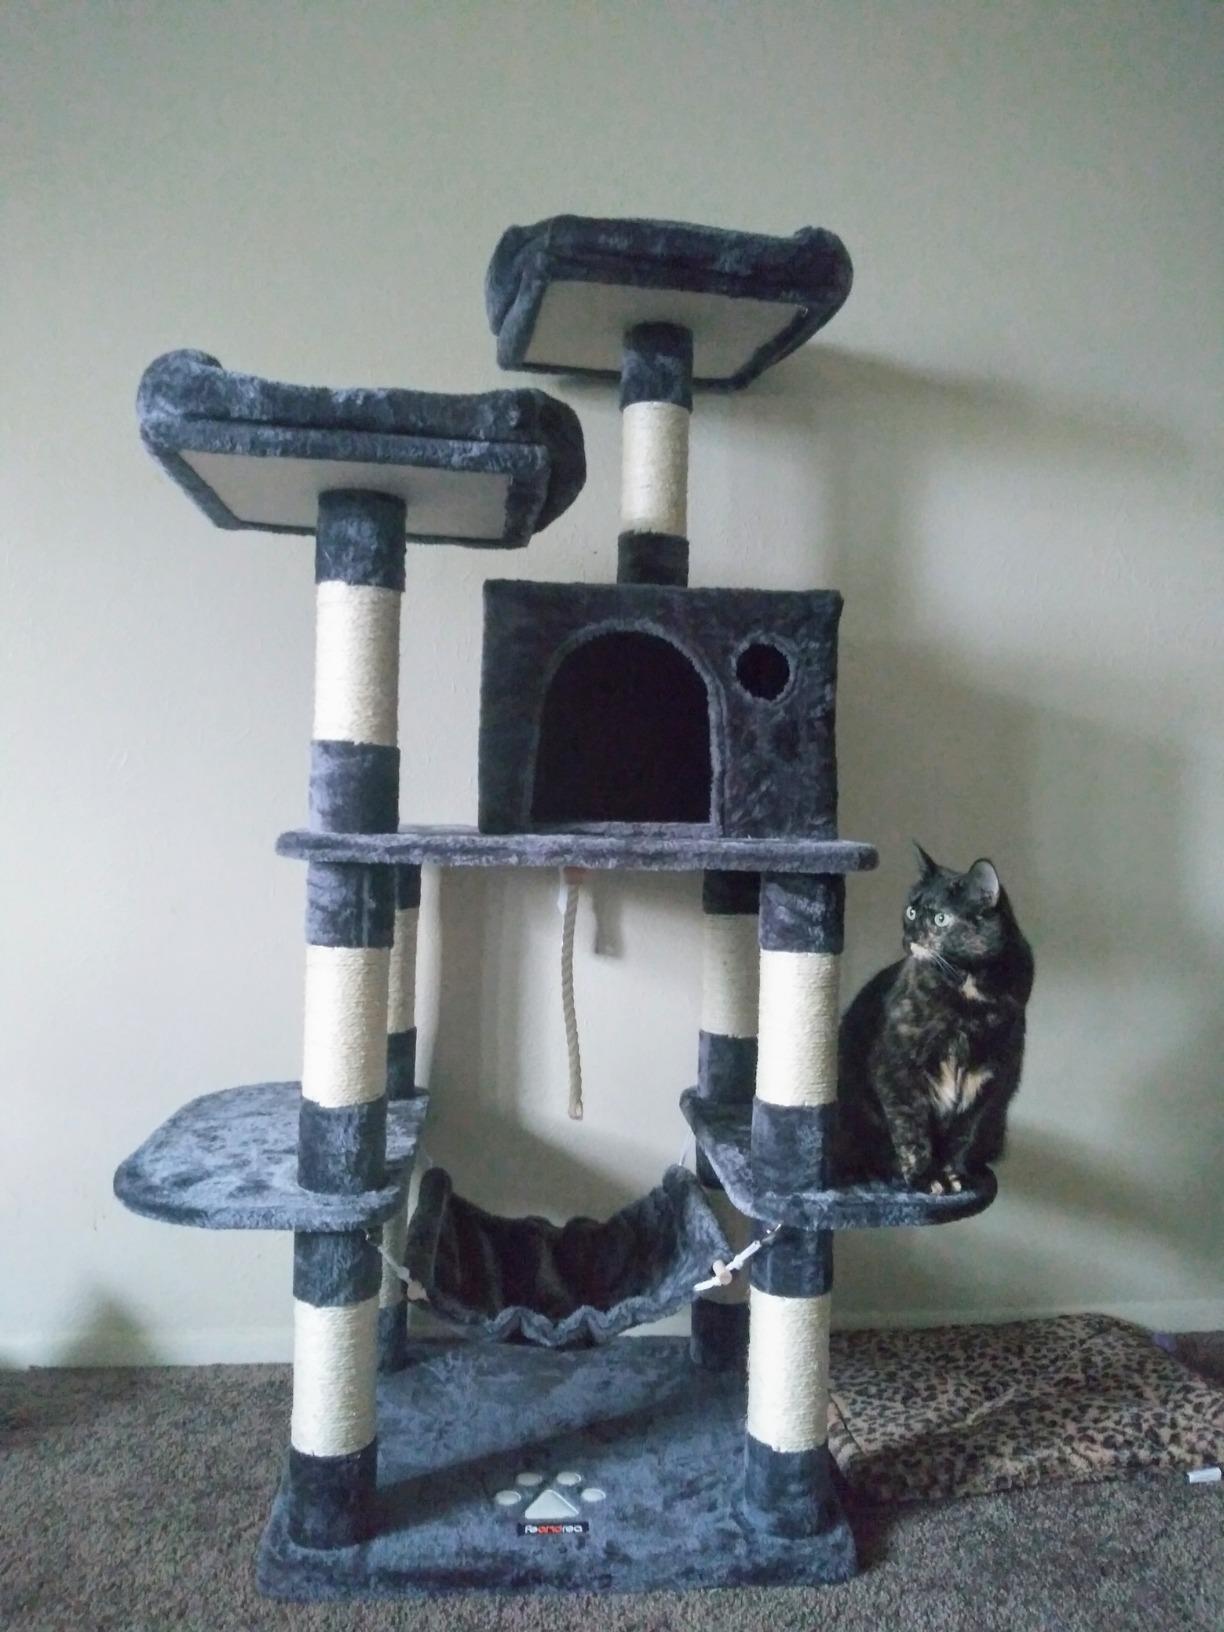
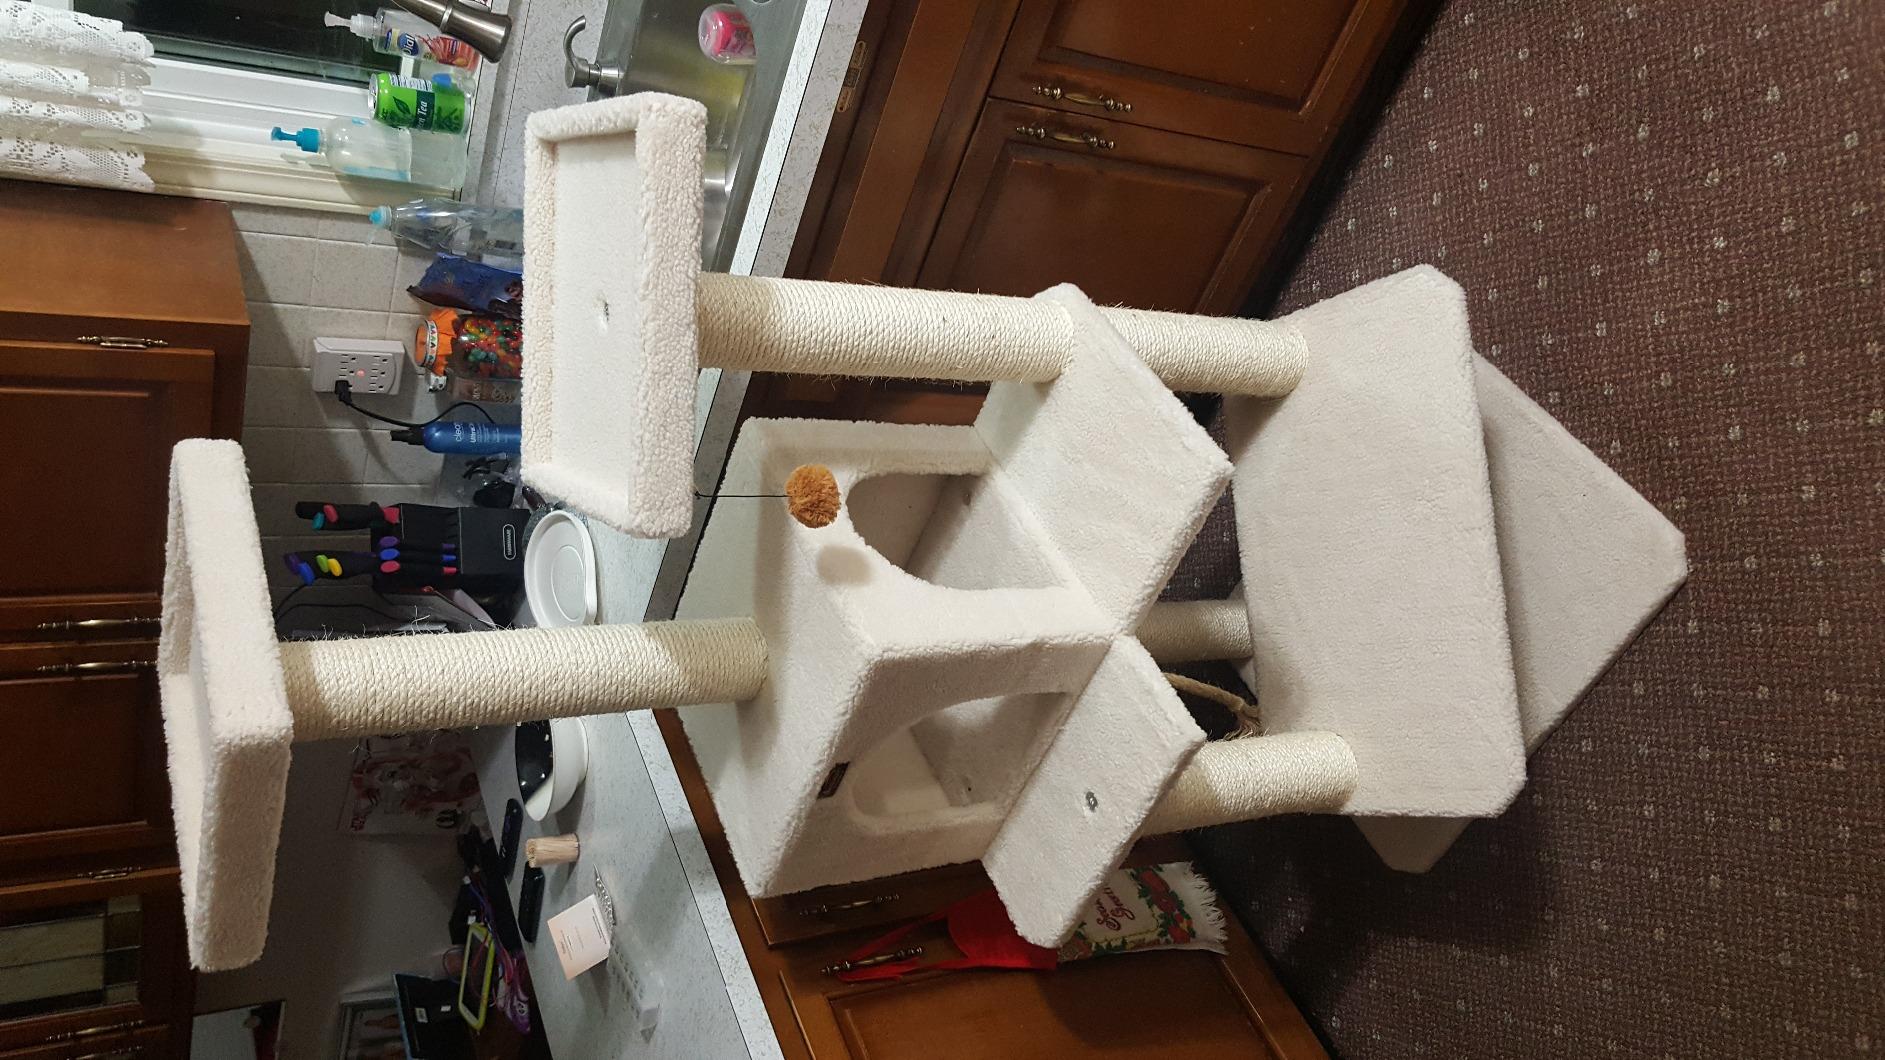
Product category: items_cat tree
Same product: no